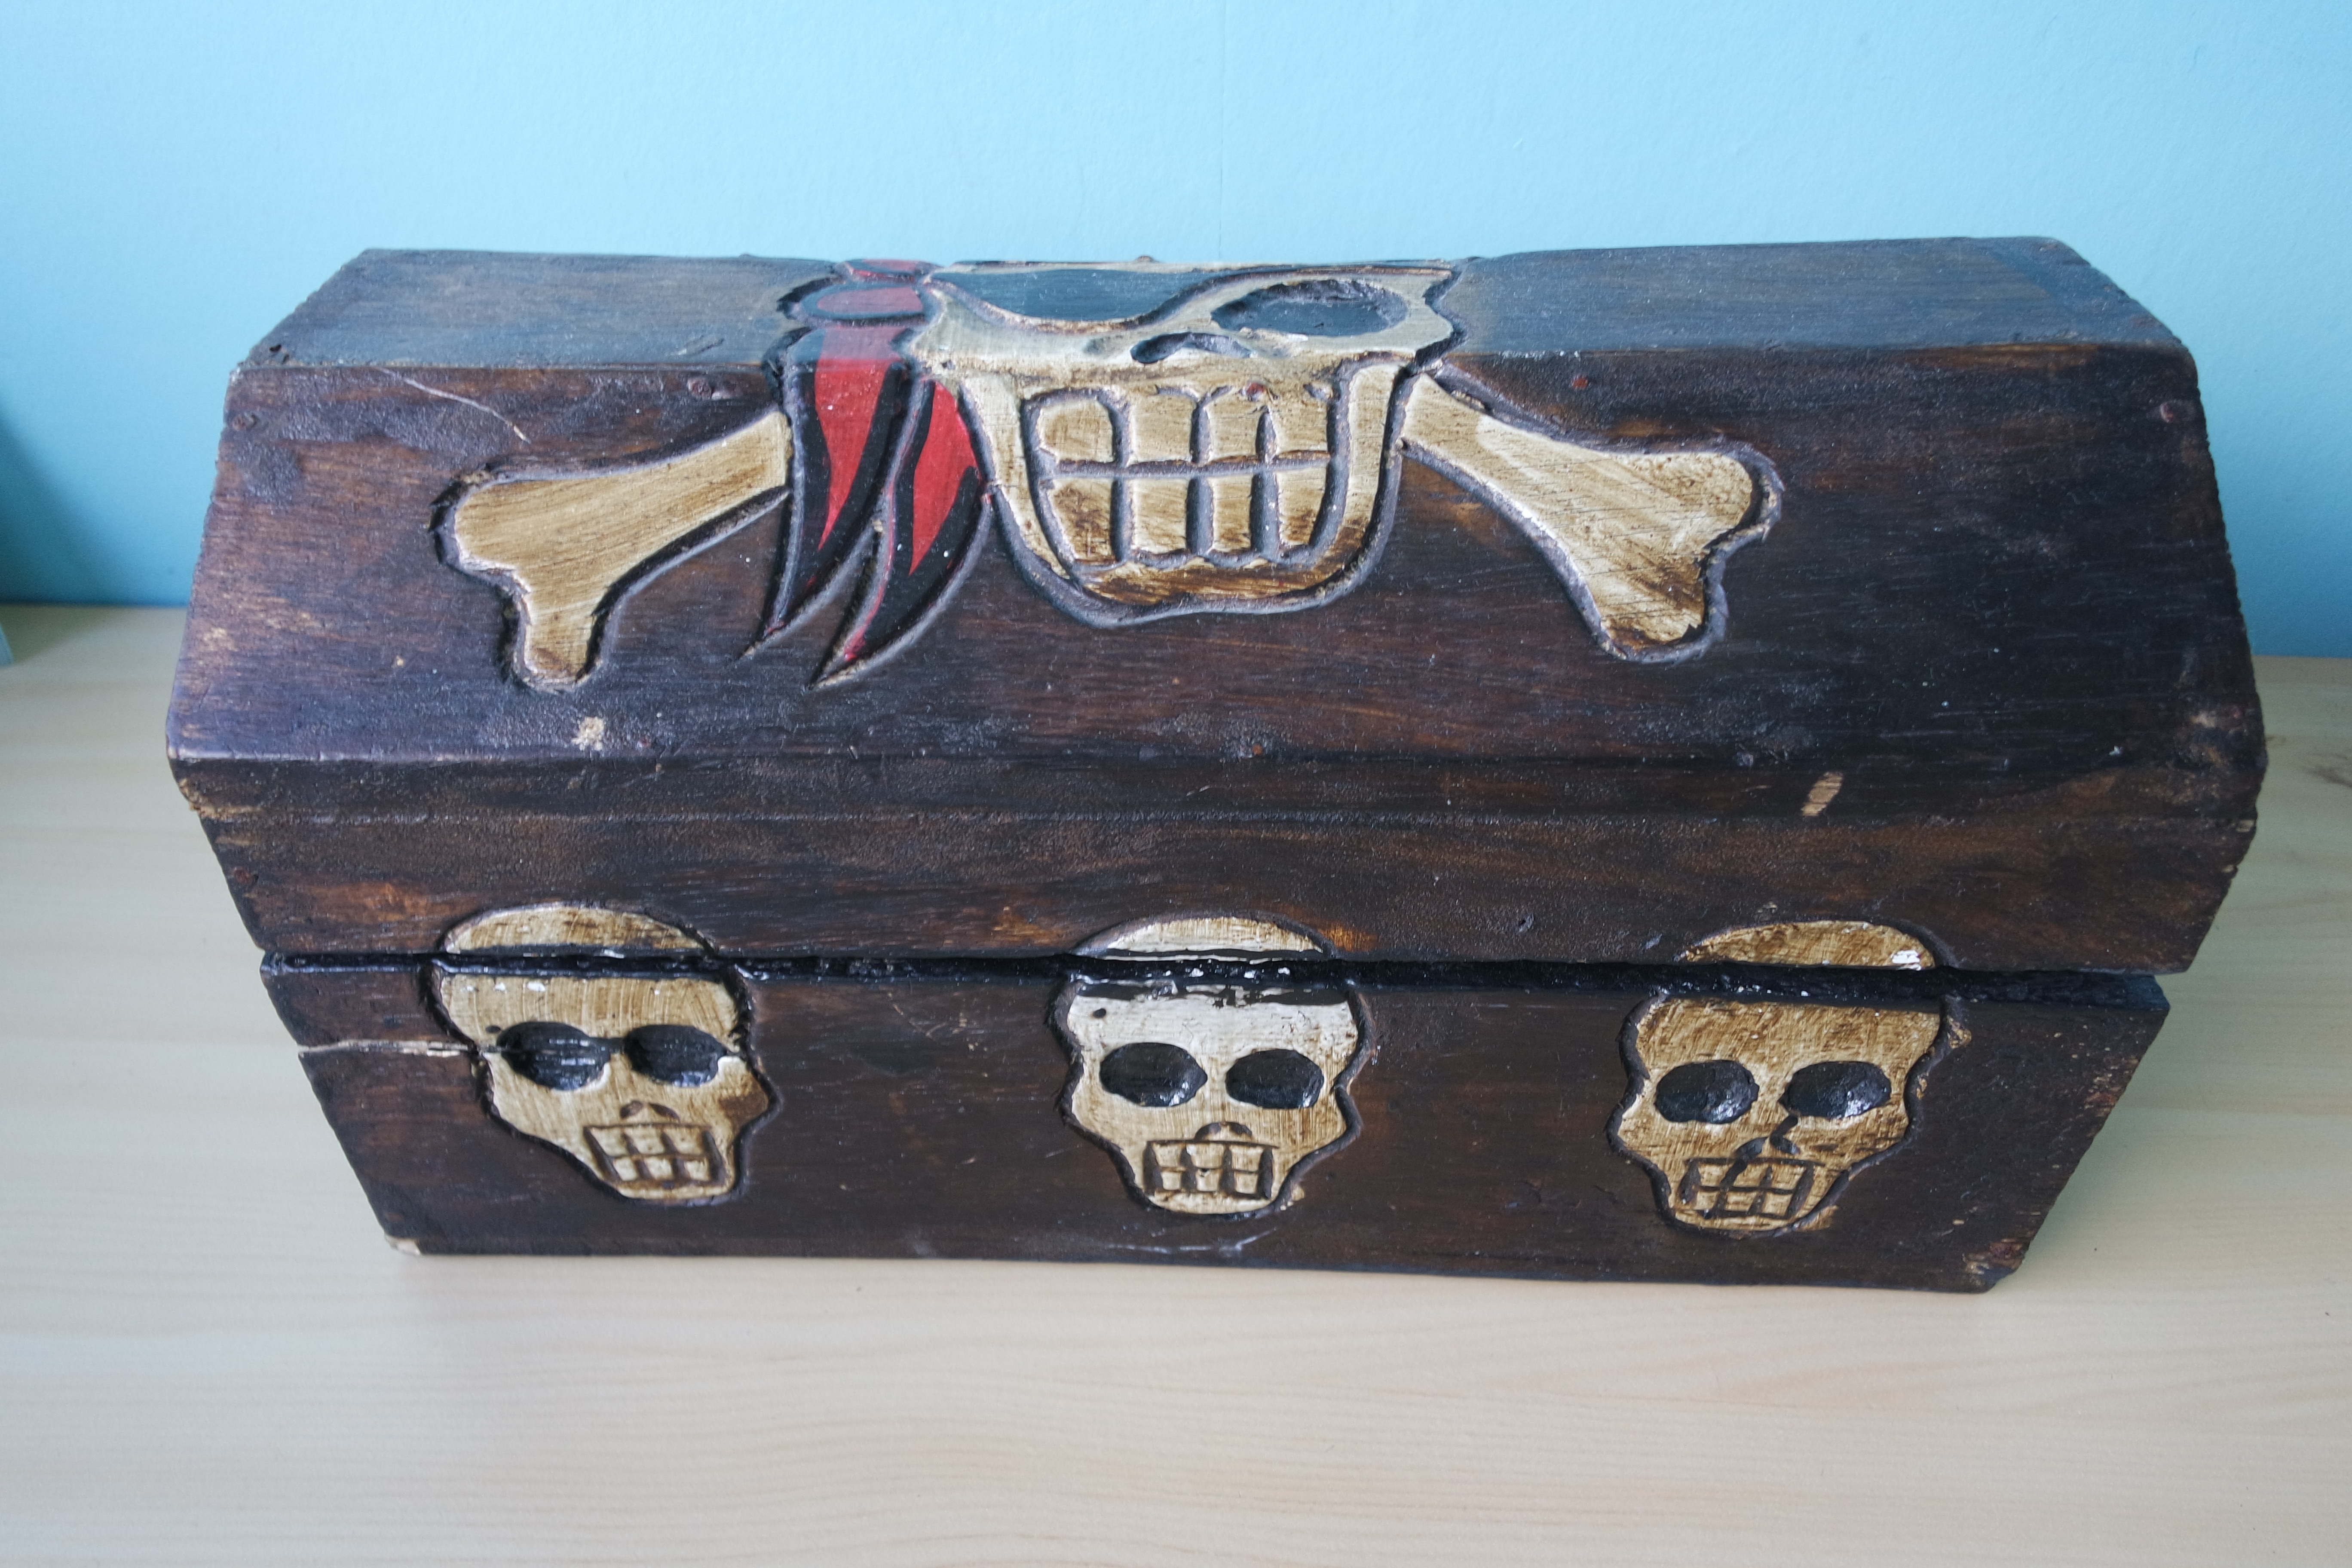
wood, box, skull, art, head, pirate